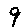
Label: 9